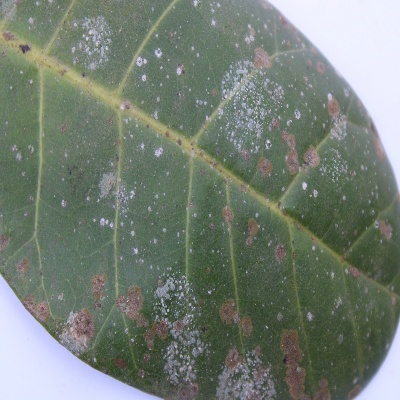
Crop: Cashew
Condition: red rust